Wildlife of Tanzania

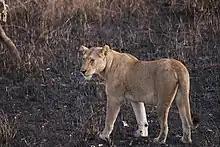
A lioness in the Mikumi National Park

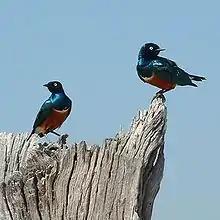
Superb starlings ("Lamprotornis superbus") observed in the Ruaha National Park

Mikumi National Park covers an area of (the fourth largest park in the country) in a tract of wilderness in Morogoro Region. It borders in the north with the Selous Game Reserve, which is the largest such reserve in Africa. The habitat has the Mkata floodplain, extensive grass plains with the Mkata River flowing through the park and the miombo-covered foothills of the mountains. It lies within the riverine and palustrine wetland ecosystem. Animal life consists of herd of zebras, lions in the grassy vastness, wildebeest, impala, buffalo herds, giraffes, elands, kudu, sable and hippos in water ponds ( north of the main entrance gate). Antelope, and elephants are also seen. Bird species recorded are 400, which includes lilac-breasted roller, yellow-throated longclaw and bateleur eagle. It is connected by a road with Dar es Salaam, via Selous Reserve, Ruaha, Udzungwa and Katavi.